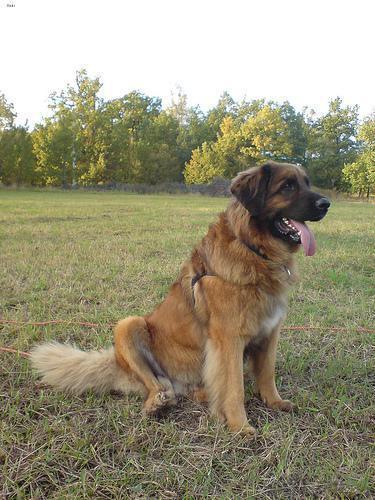
leonberger